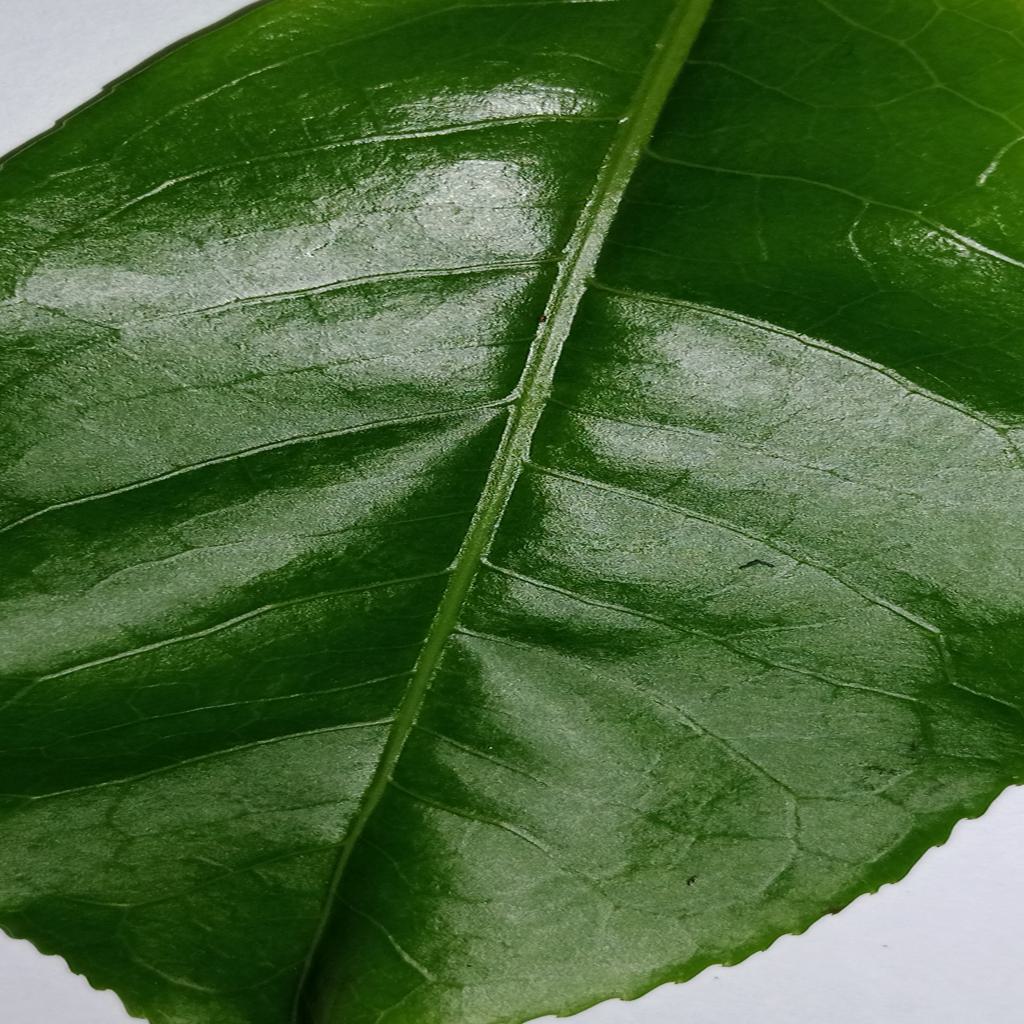
Label: Healthy